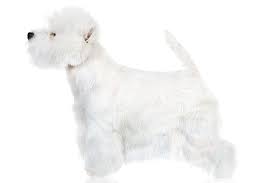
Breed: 209-n000040-West_Highland_white_terrier